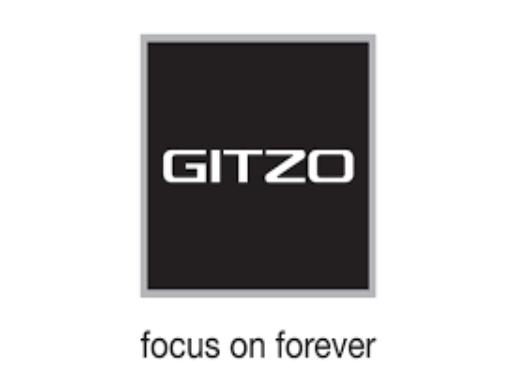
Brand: Gitzo
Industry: Electronic